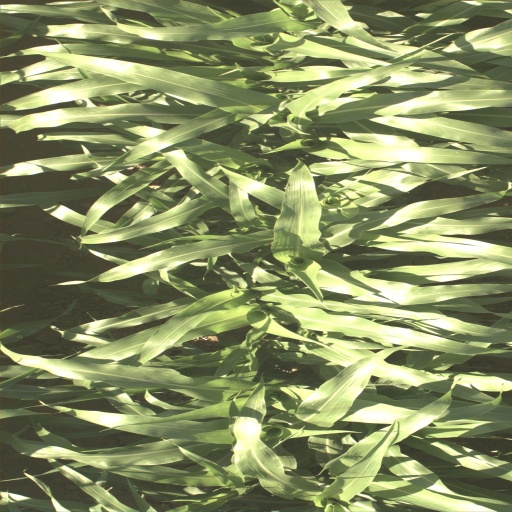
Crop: sorghum